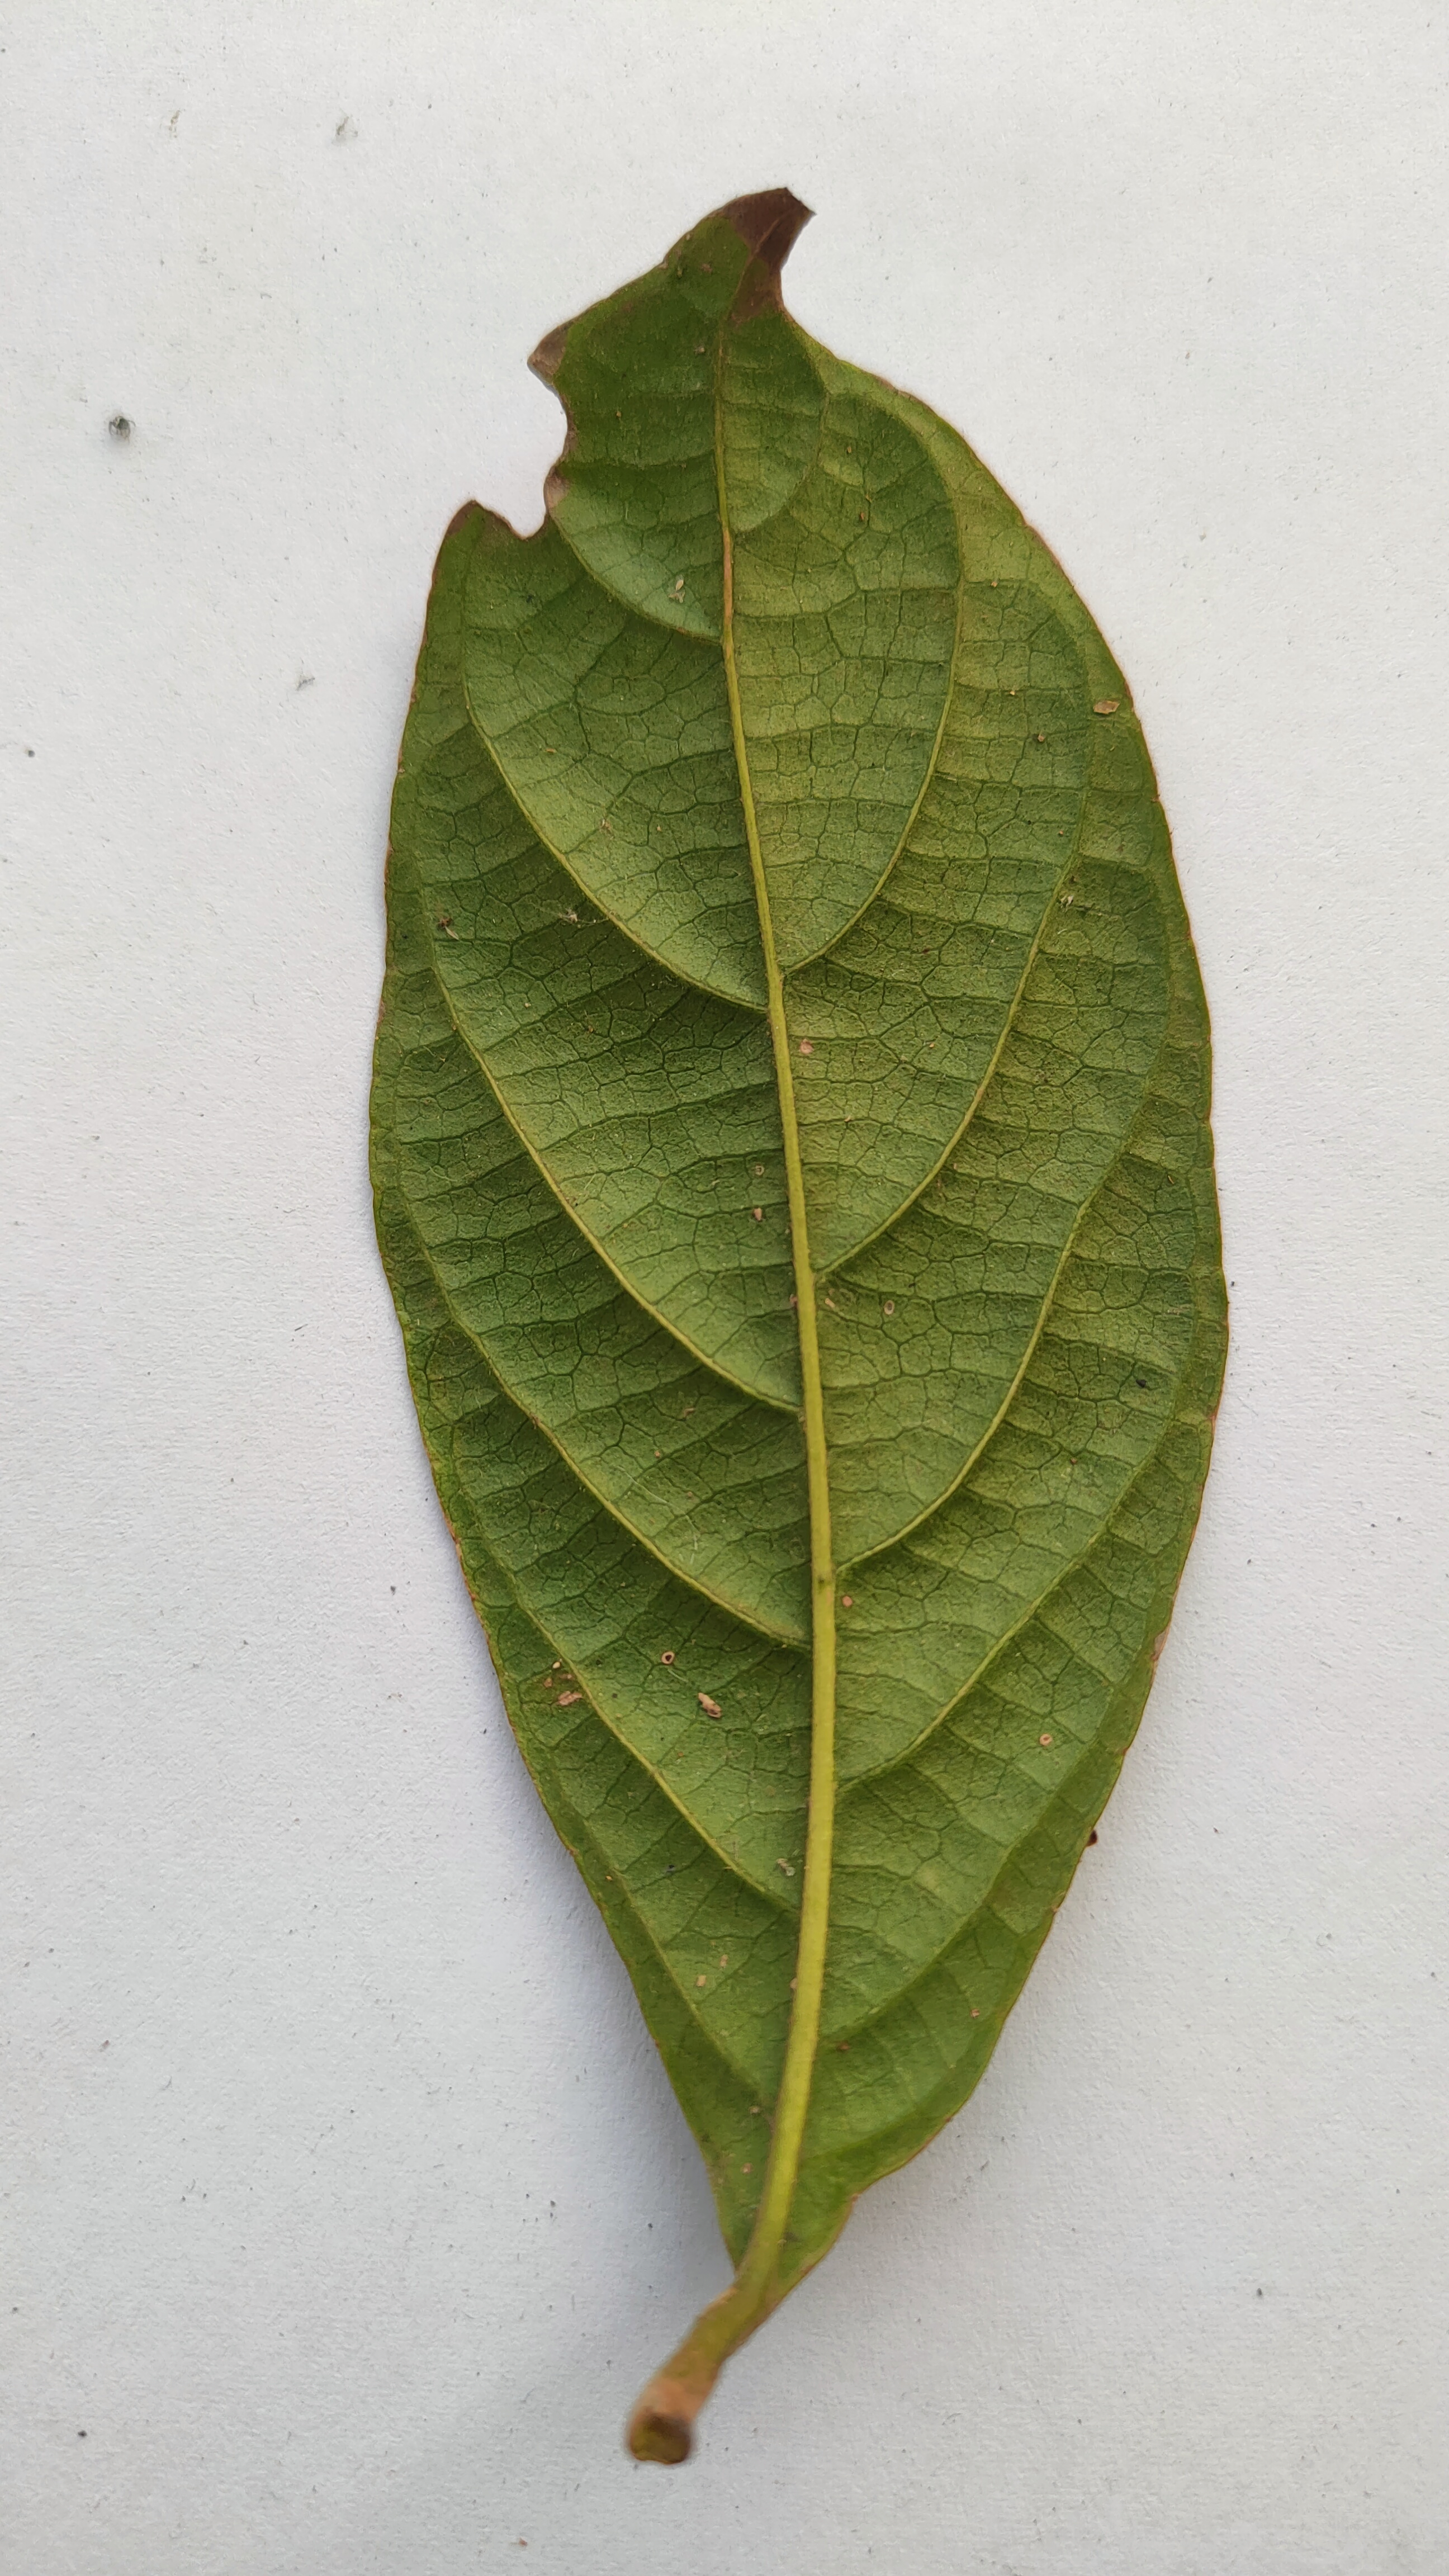
Leaf variety: Lotkon